Zigong Salt History Museum

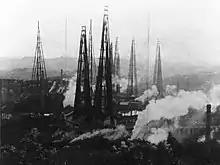
Reproduction of a photograph of the Zigong salt wells, from the display of the Zigong Salt History Museum

The Zigong Salt History Museum, which was established in 1959 following the encouragement of Deng Xiaoping, preserves the extensive history of salt production in the Zigong area, a region historically significant for its salt industry. The museum's exhibits span the entire history of salt mining in China, dating back to the Han dynasty. The Zigong area, located within the Sichuan Basin, became a center of salt production, particularly through the technique of drilling into brine aquifers, a method extensively developed by the Song dynasty.